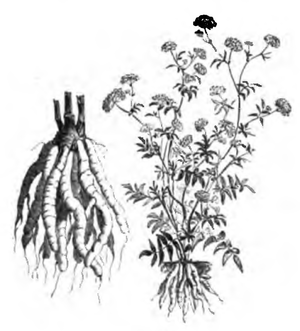
Les plantes potagères. Description et culture des principaux légumes des climats tempérés, 1re édition, ouvrage publié par la maison Vilmorin-Andrieux &amp